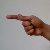
The image shows a hand gesture representing the letter 'G' in Indian Sign Language.